Inez Robb

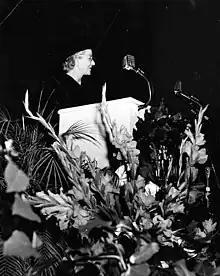
Robb speaking at the University of Idaho commencement in 1959

While traveling back to Idaho to see her family, Callaway left some of her articles with the editor of the "Chicago Tribune", and in 1926, moved to New York to take a position with the "Tribune"'s affiliated paper, the "New York Daily News". She started as an assistant editor for the Sunday section, receiving $75 a week (equivalent to $ in ). After two years, in May 1928, she was asked to become the society editor. Callaway was distressed, as she shared the industry's general disdain for the society pages, but with the encouragement of her editor, she accepted the position on a trial basis. In September 1929, she married Addison Robb, a public relations executive.